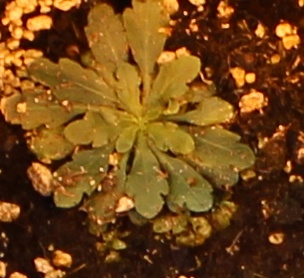
Label: Horseweed